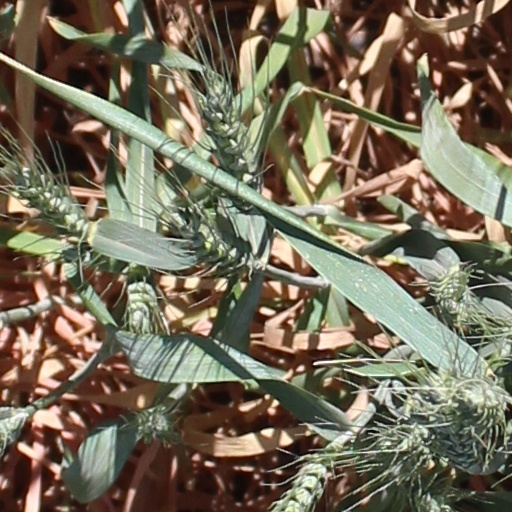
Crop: wheat